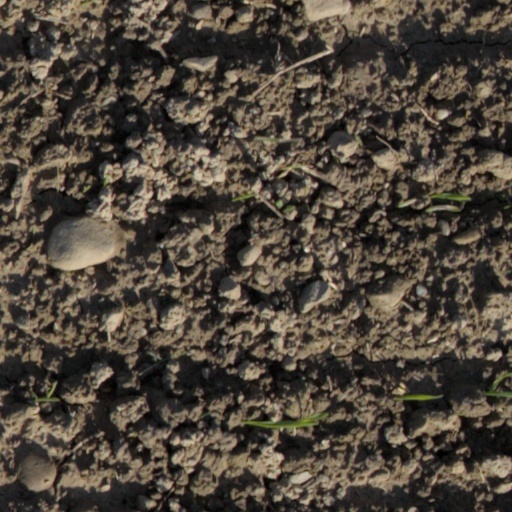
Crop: wheat